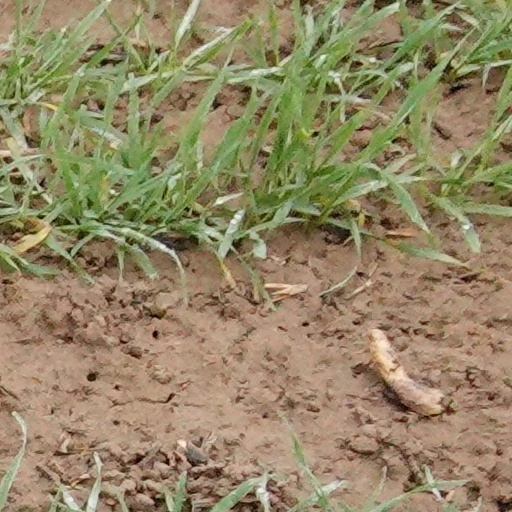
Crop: wheat